Beerfest

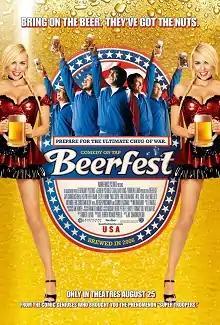
Theatrical release poster

Beerfest is a 2006 American comedy film directed by Jay Chandrasekhar and written by the comedy group Broken Lizard (Chandrasekhar, Kevin Heffernan, Steve Lemme, Paul Soter, and Erik Stolhanske), who also star in the film alongside Nat Faxon, Will Forte, Ralf Möller, Mo'Nique, Eric Christian Olsen, Jürgen Prochnow, Cloris Leachman, and Donald Sutherland. The film was theatrically released on August 25, 2006.